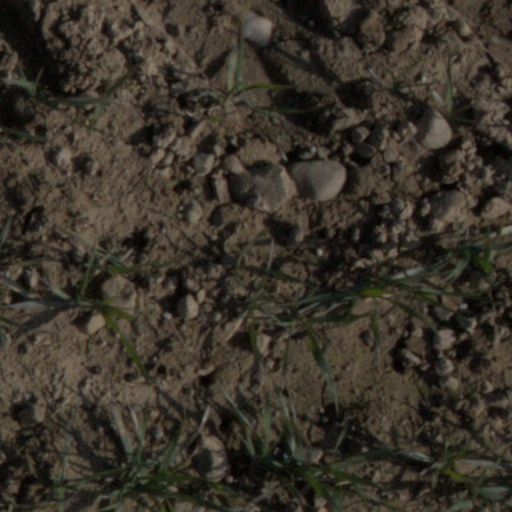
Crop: wheat